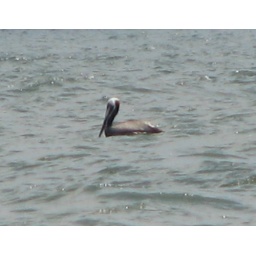
Was out in the water off the coast of Hilton Head